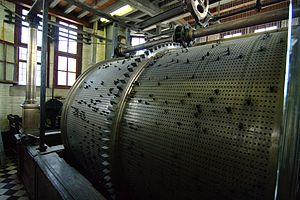
Mécanisme de l'horloge du beffroi de Bruges, Belgique